United States Capitol Visitor Center commemorative coins

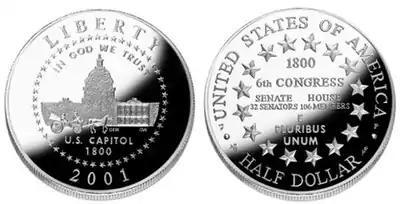
U.S. Capitol Visitor Center half dollar obverse (left) and reverse (right)

The obverse of the U.S. Capitol Visitor Center half dollar, designed by Dean McMullen, features the North Wing of the original Capitol superimposed on an outline of the present building with a horse drawn carriage in the foreground. The image is surrounded by a ring of 50 stars representing the 50 states of the Union. The reverse of the coin, designed by Alex Shagin and Marcel Jovine, features 16 stars - representing the 16 states that existed in 1800 - around the center, with inscriptions recognizing the 32 Senators and 106 House members of the 6th Congress.